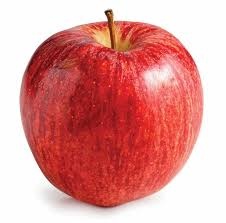
Label: apple